Amylopectin

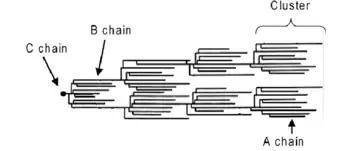
Cluster model of amylopectin

The formation of chain structures has a direct impact on the overall strength of the polymeric whole; the longer a chain is, the more differing the effects amylopectin will have on starch's morphology. Packing of chains, inter block chain length (IB-CL), also has been correlated to have a direct positive impact on the gelatinization temperature of starch granules. In tandem, the IB-CL will increase as the length of "B" chains increases, meaning that as the length of individual "B" chains increases, as does the blocks between connections with other chains. Finally, in general, the more densely packed the resulting molecule of amylopectin, the higher the strength of the starch gel as a whole unit.